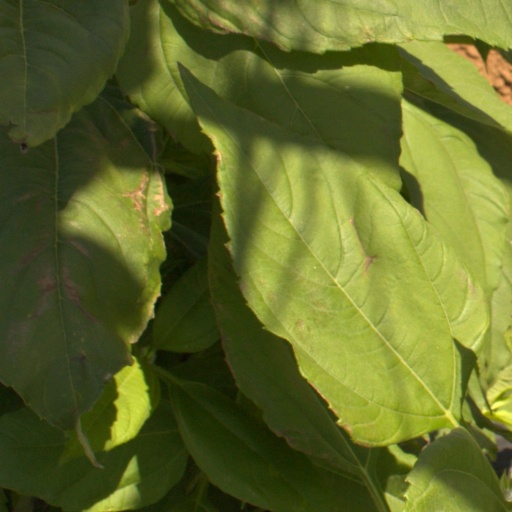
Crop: Jerusalem artichoke